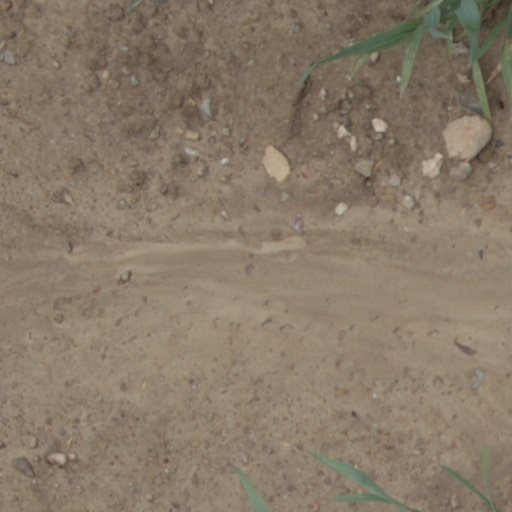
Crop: wheat